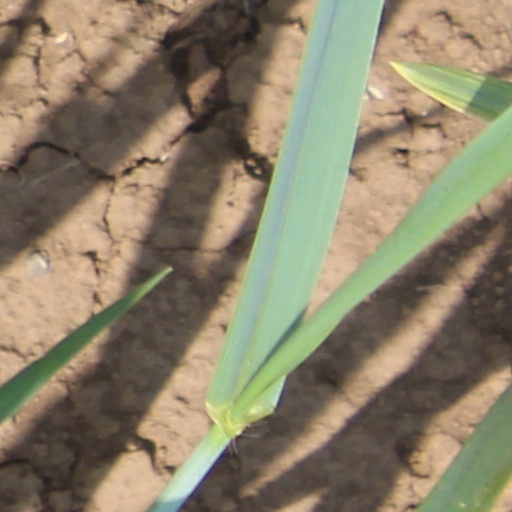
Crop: wheat